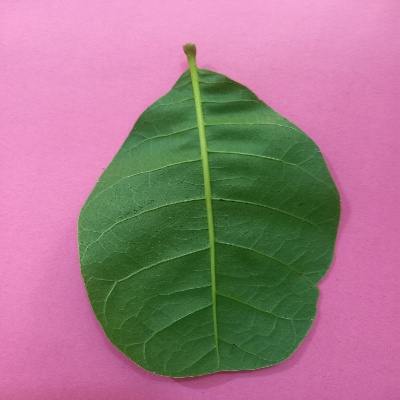
Crop: Cashew
Condition: healthy